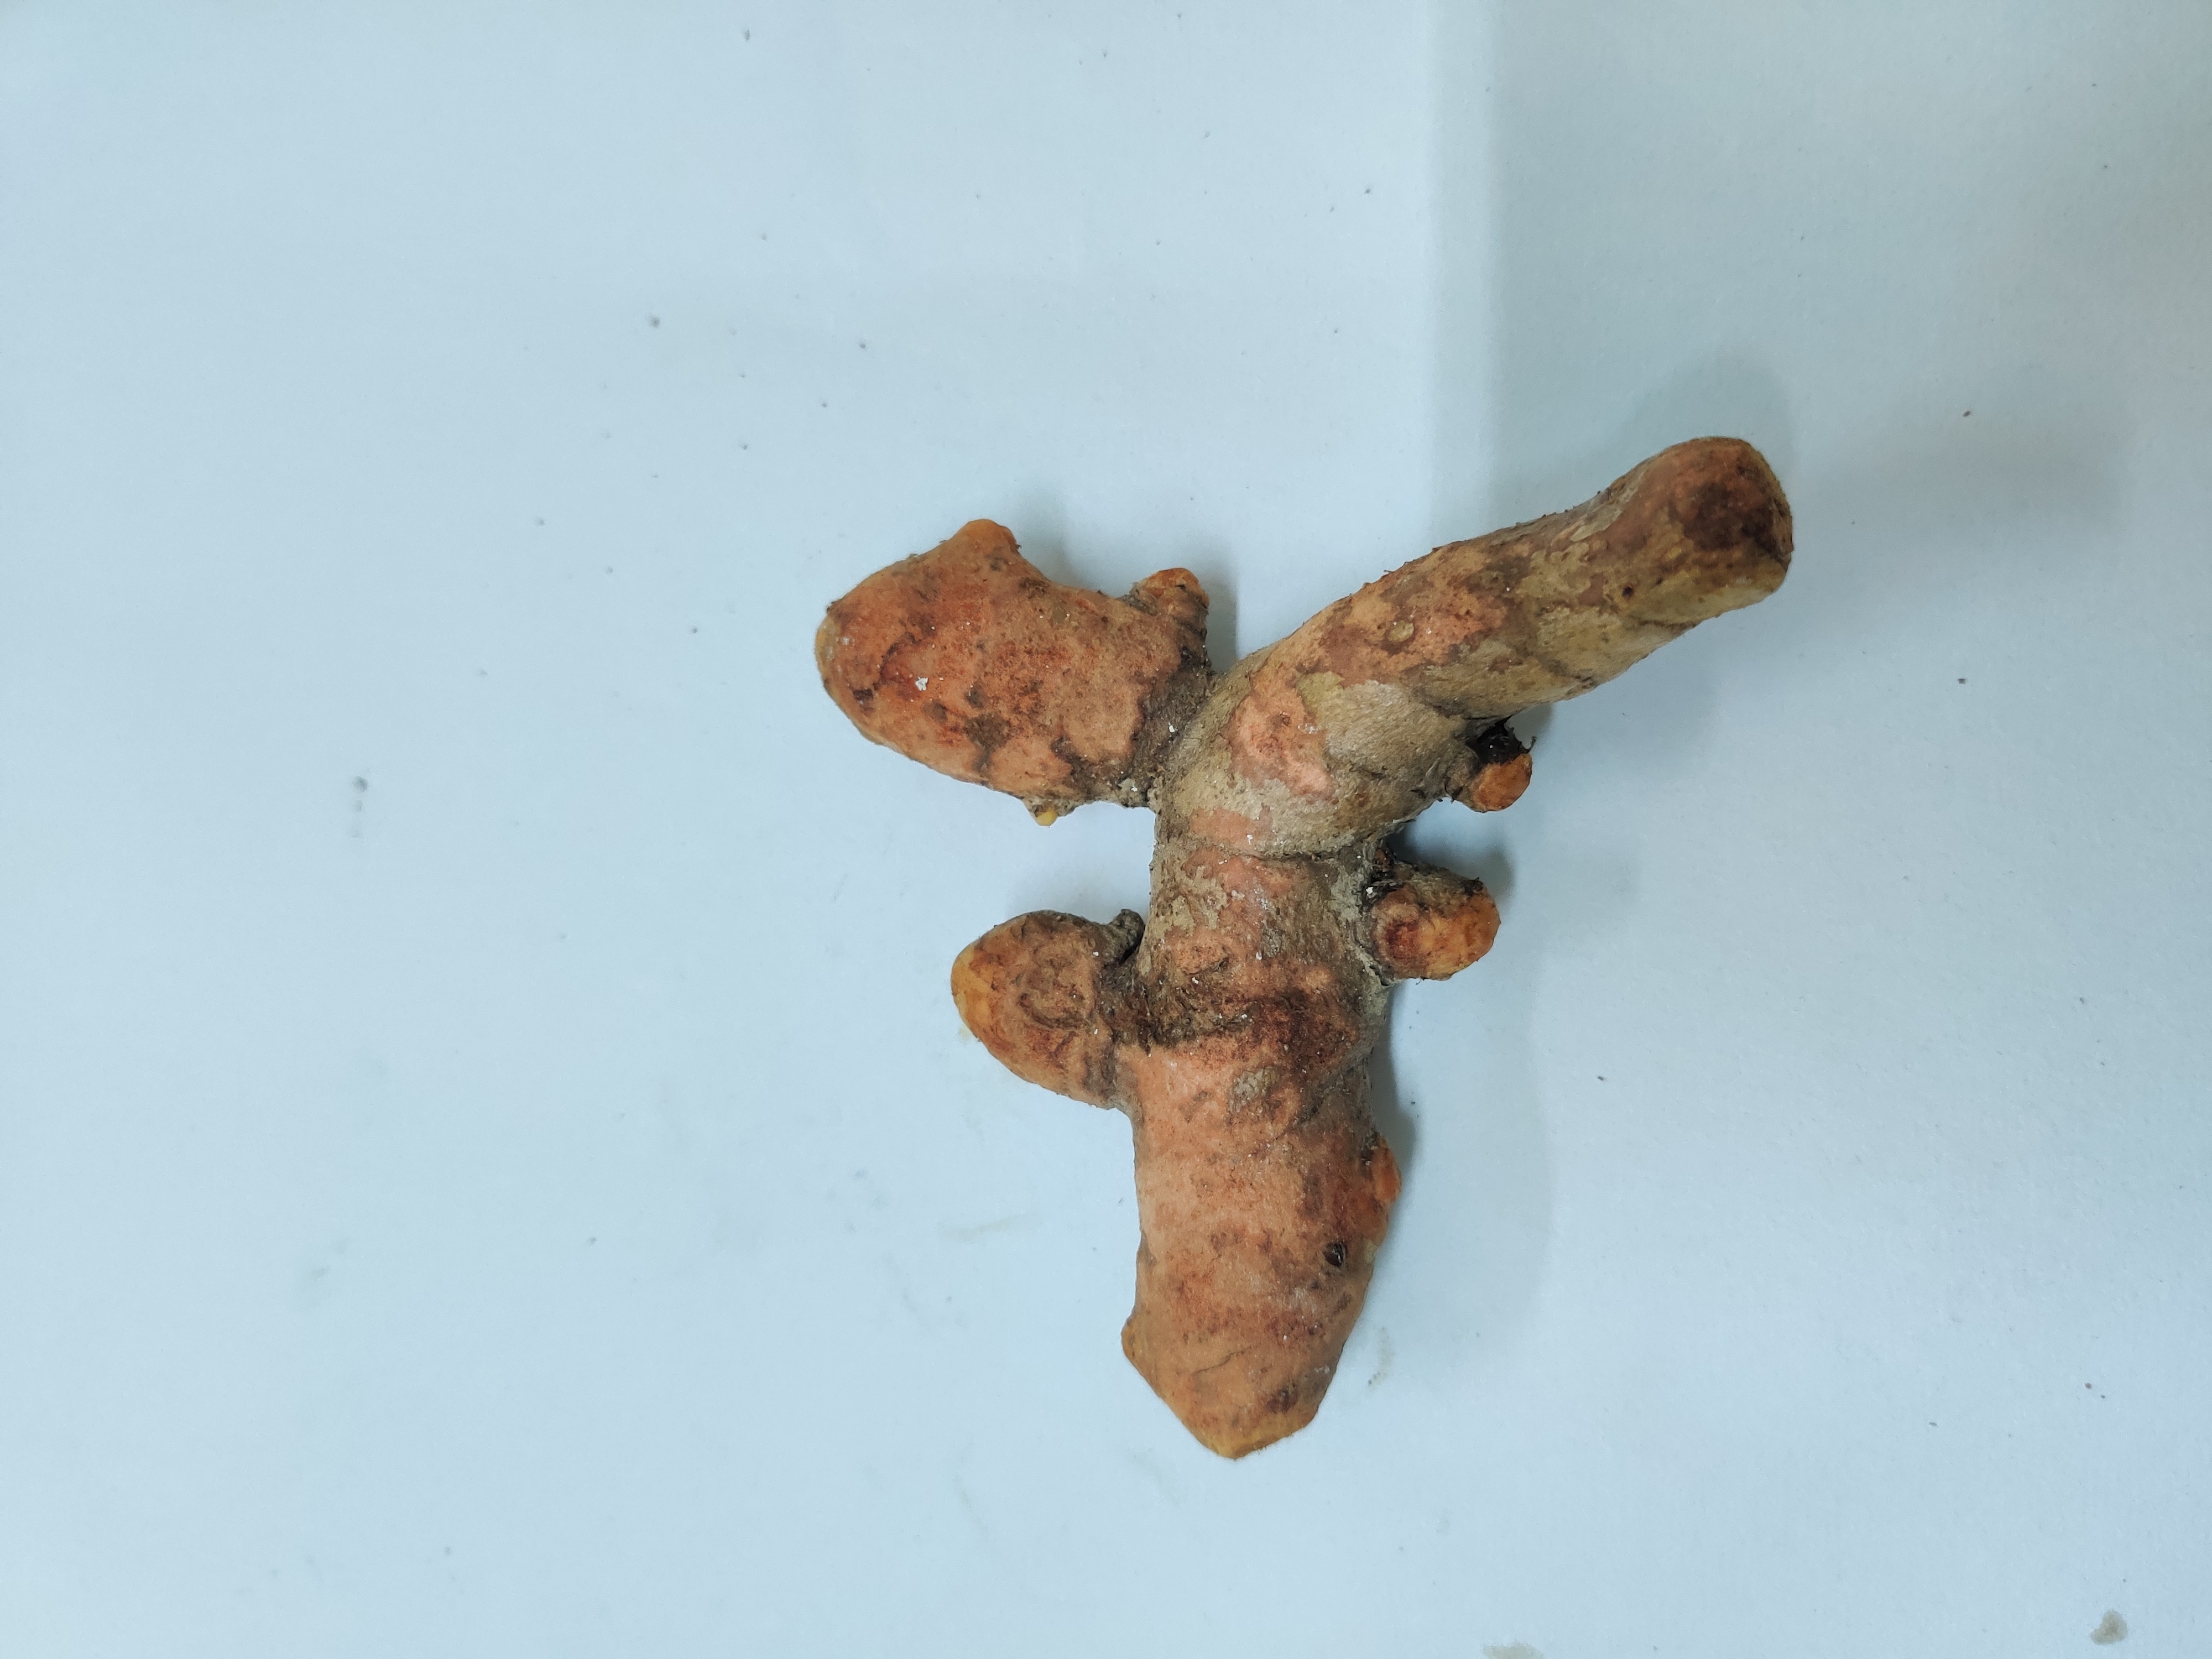
Crop: Turmeric
Condition: Damaged